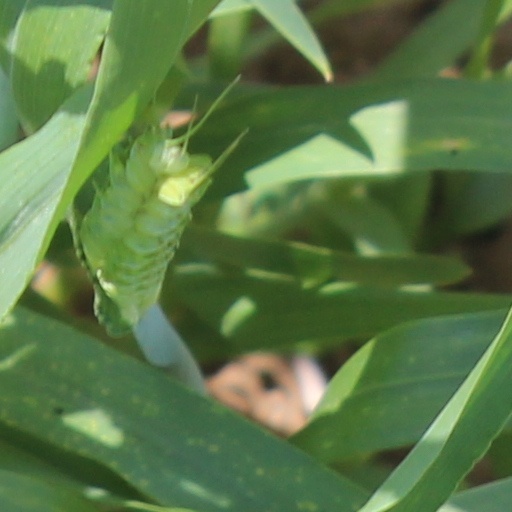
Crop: wheat